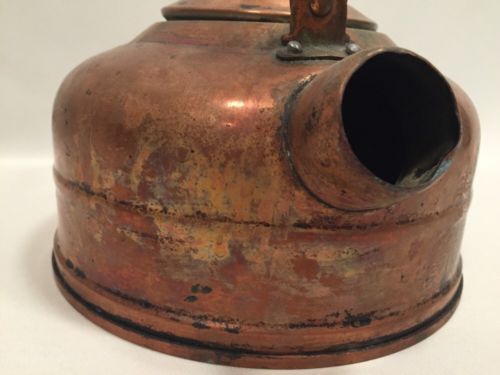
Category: kettle